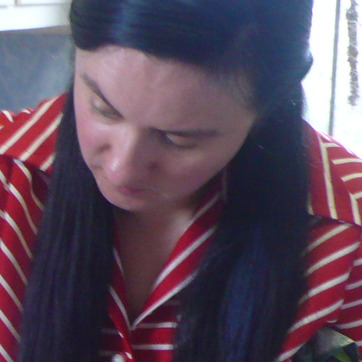
Material: skin